Prague Poles

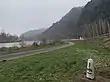
The South pole of Prague

The South pole of Prague lies on the border of Zbraslav and Zvole, about 200 meters from the outskirts of Vrané nad Vltavou. The point is located in the floodplain on the right bank of the Vltava River between the A2 cycle path and the road connecting Vrané nad Vltavou and Jarov. Place is publicly accessible. Place is marked with a concrete column with a description.